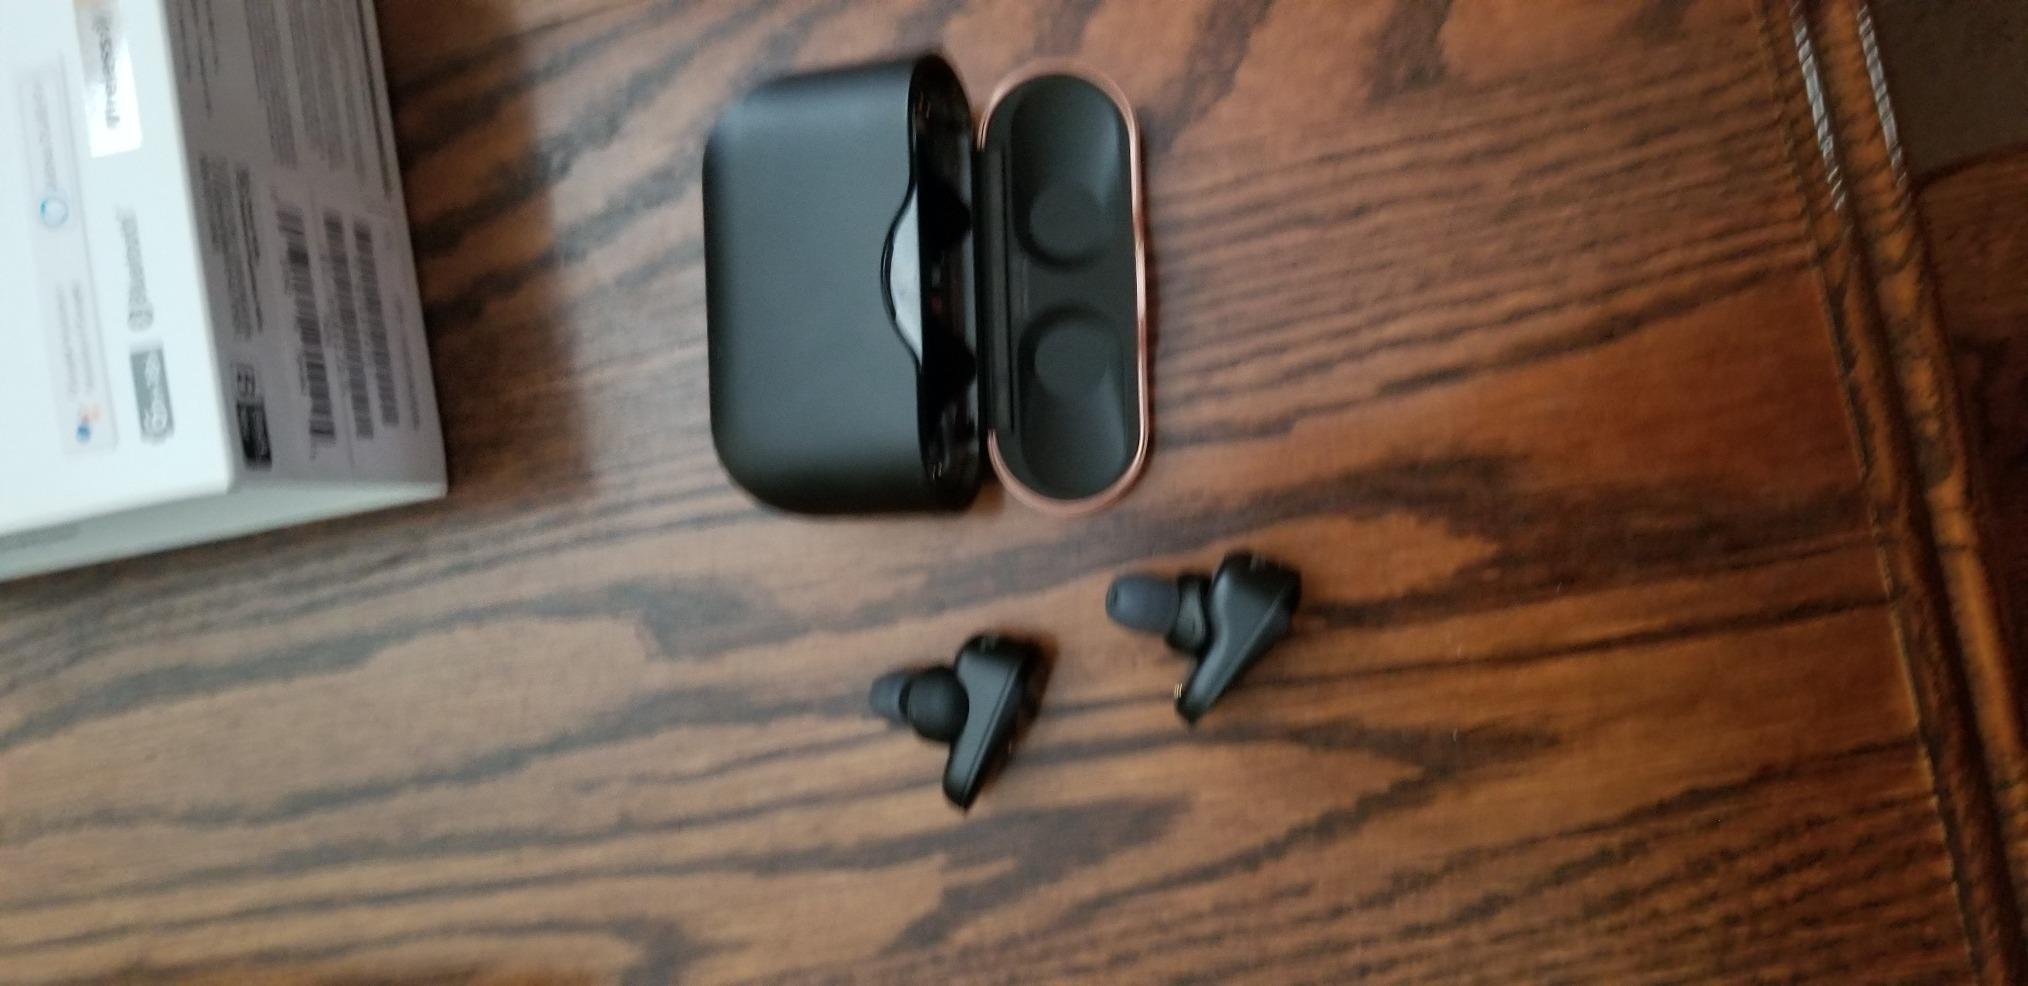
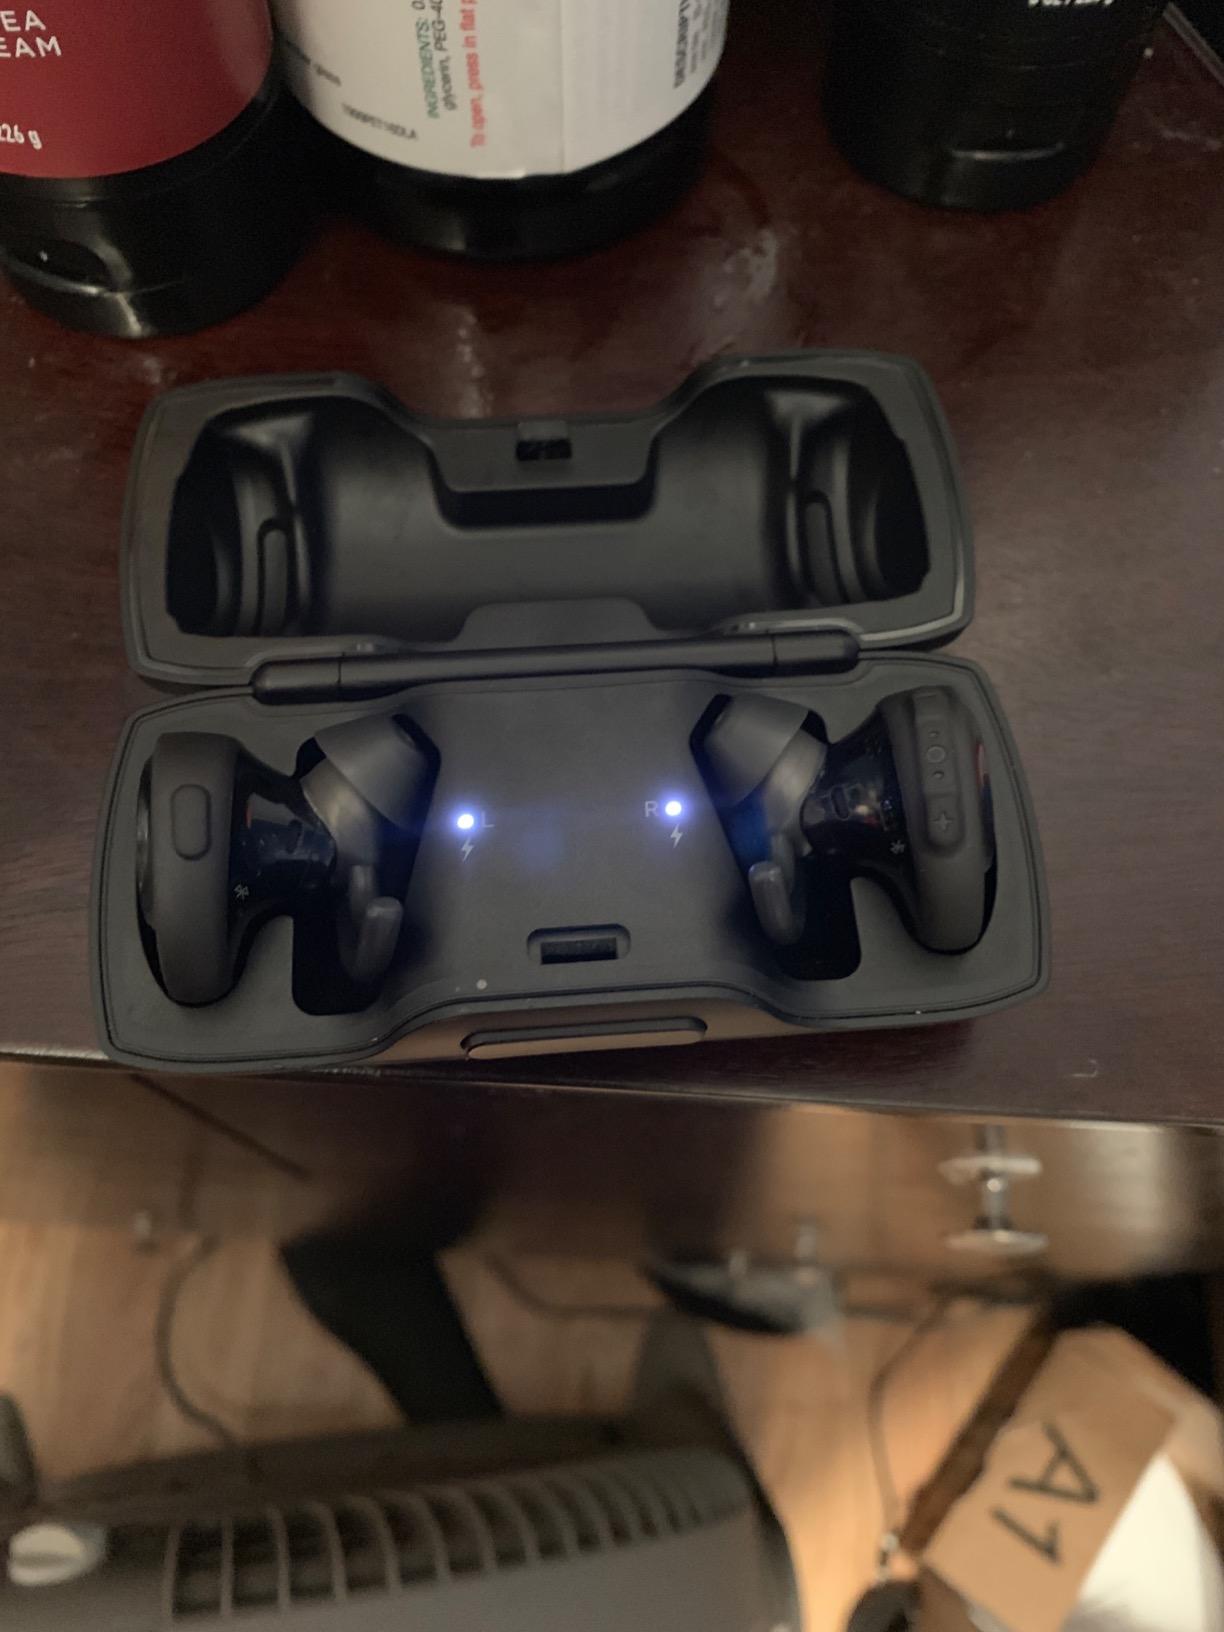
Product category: earbuds
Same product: no